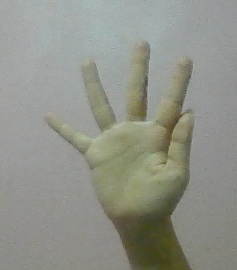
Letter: sheen